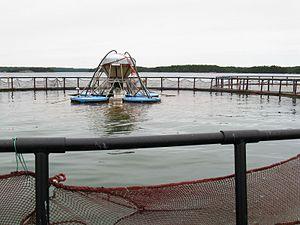
« Saumon » est un nom vernaculaire ambigu désignant chez les francophones plusieurs espèces de poissons de la famille des salmonidés :
La salmoniculture est la branche de la pisciculture consacrée à l'élevage des salmonidés.